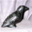
Label: bird